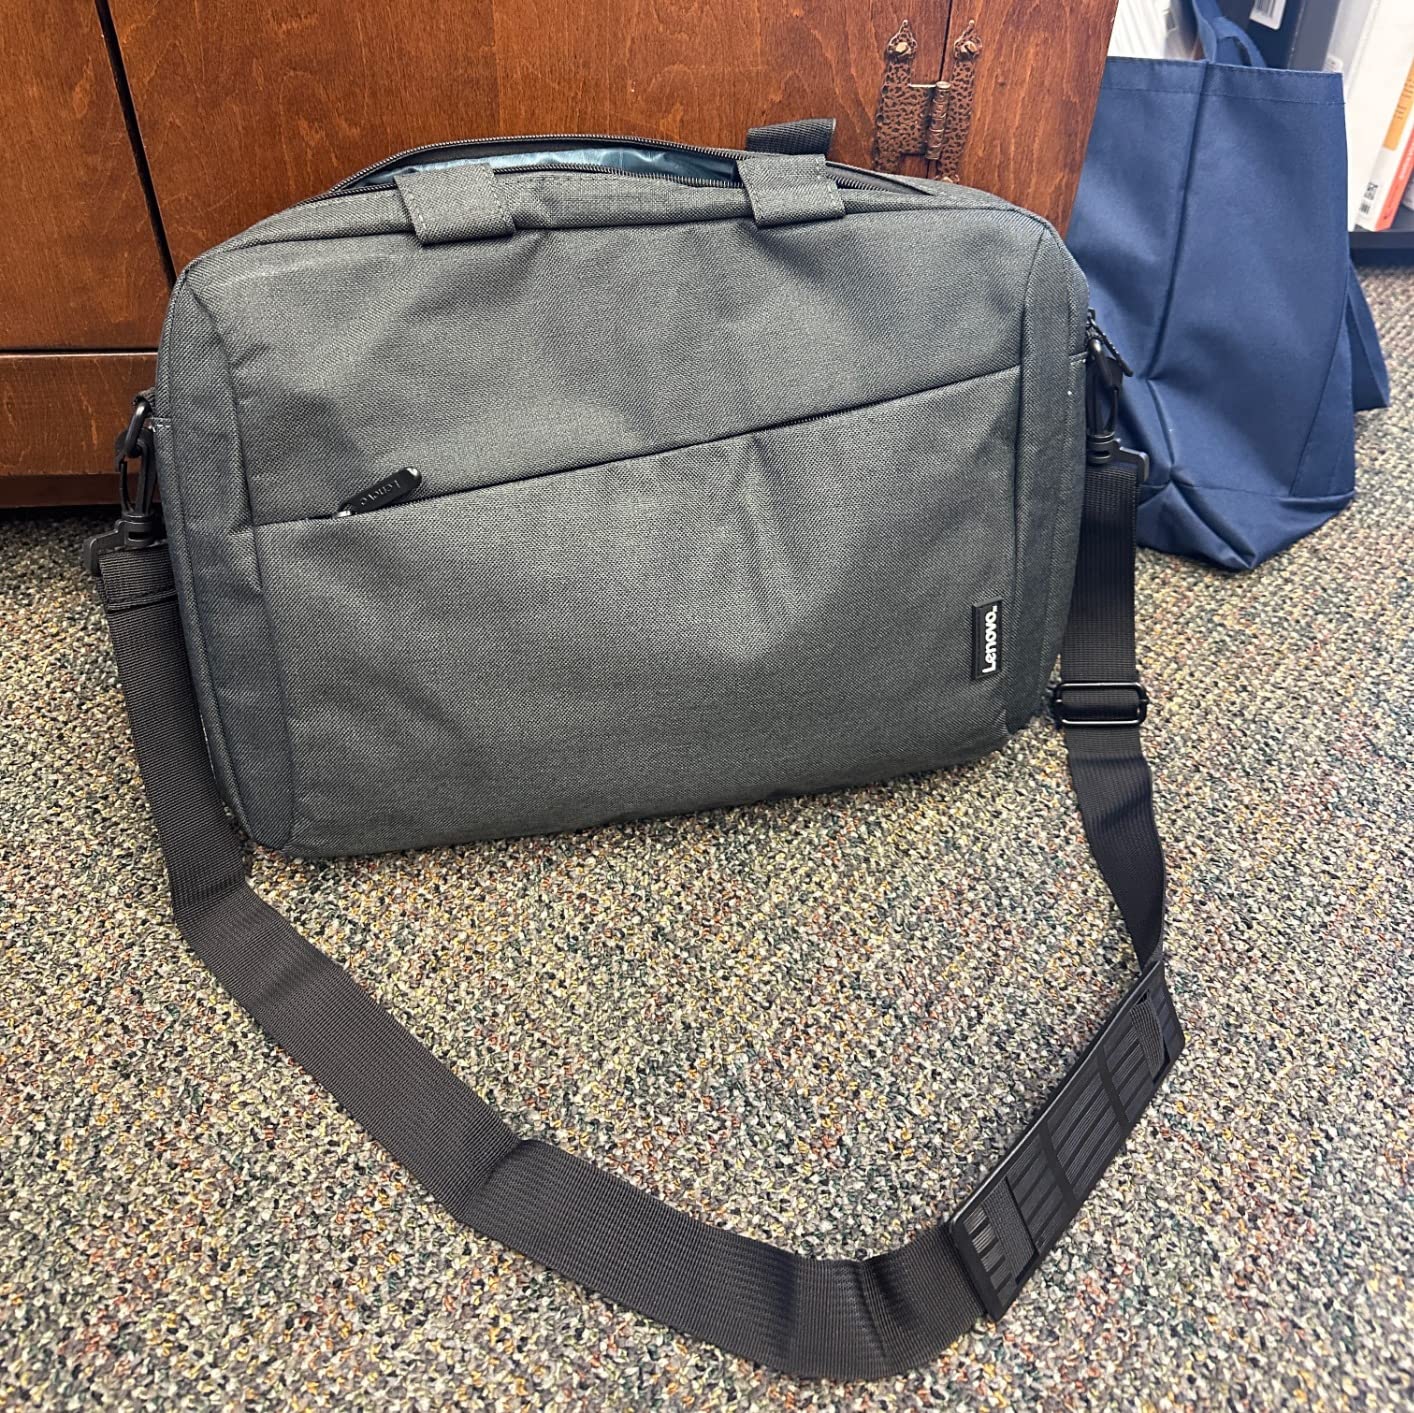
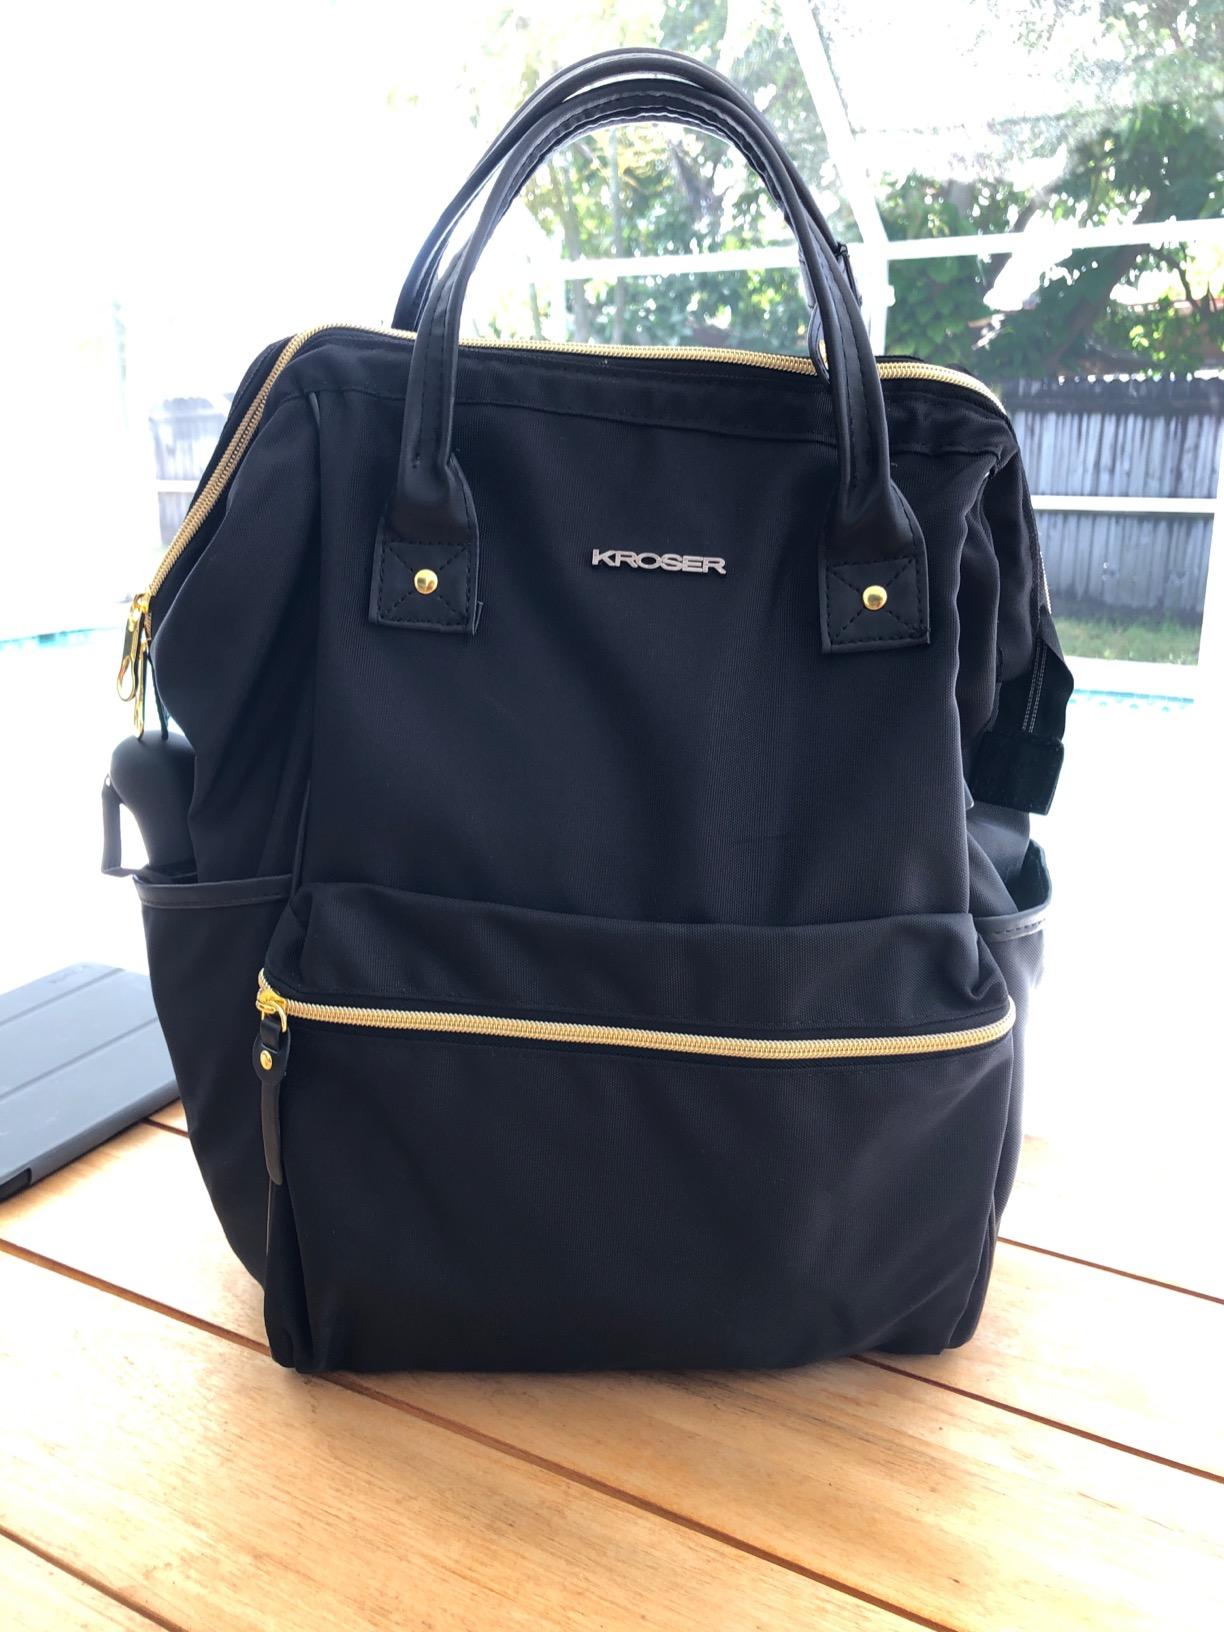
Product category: bag
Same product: no